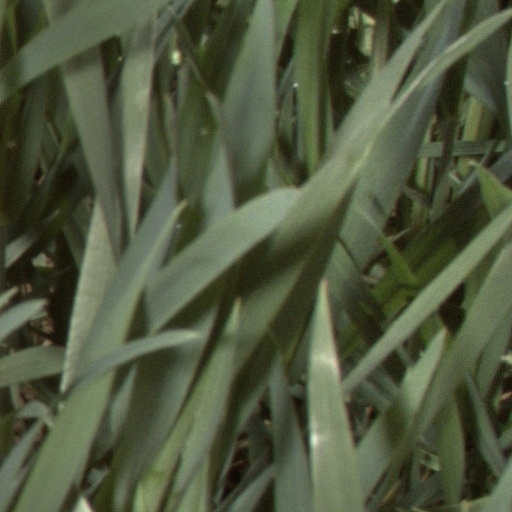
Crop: wheat